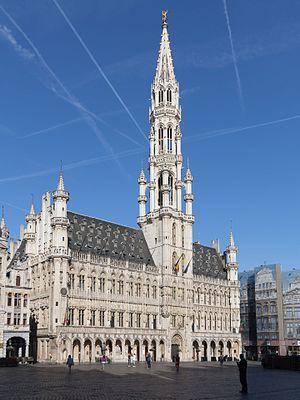
Bruxelles, l'hôtel de ville This is a photo of a monument in Brussels, number: 2043-00090
L'hôtel de ville est un édifice dont l'apparition au Moyen Âge correspond au déclin du pouvoir seigneurial et à l'octroi de privilèges aux municipalités. C'est là que la bourgeoisie émergente établit avec une certaine ostentation le siège du gouvernement de la cité dont le beffroi symbolise le pouvoir.